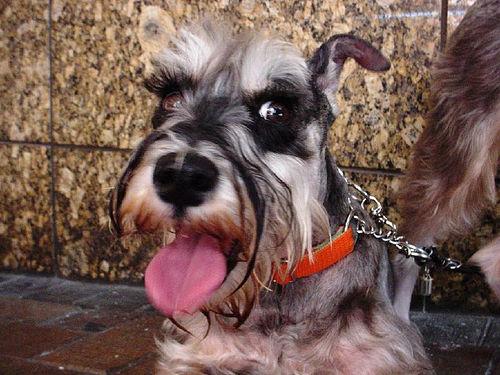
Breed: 2342-n000102-miniature_schnauzer